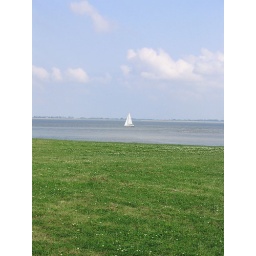
a boat on the river the Schelde in Zeeland, the Netherlands